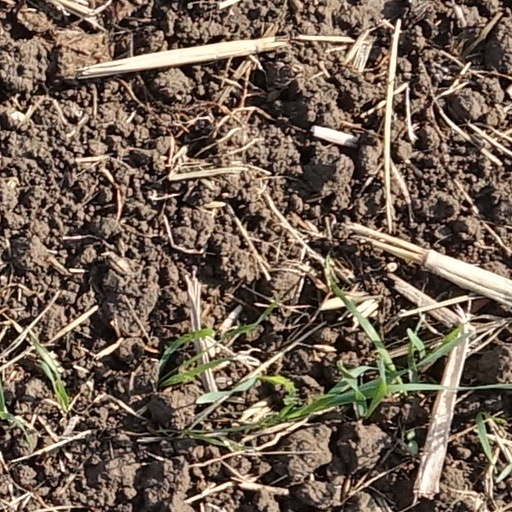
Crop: wheat